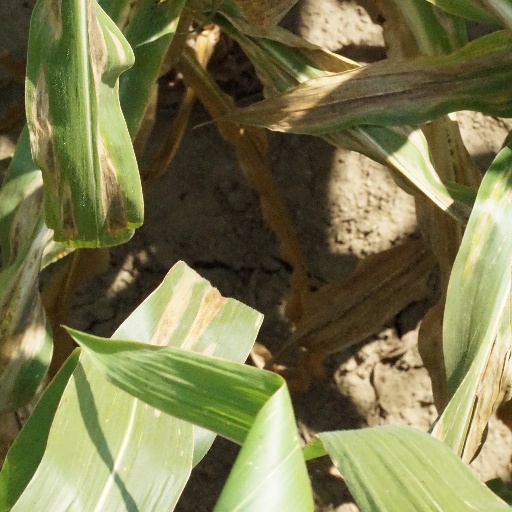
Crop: maize; corn